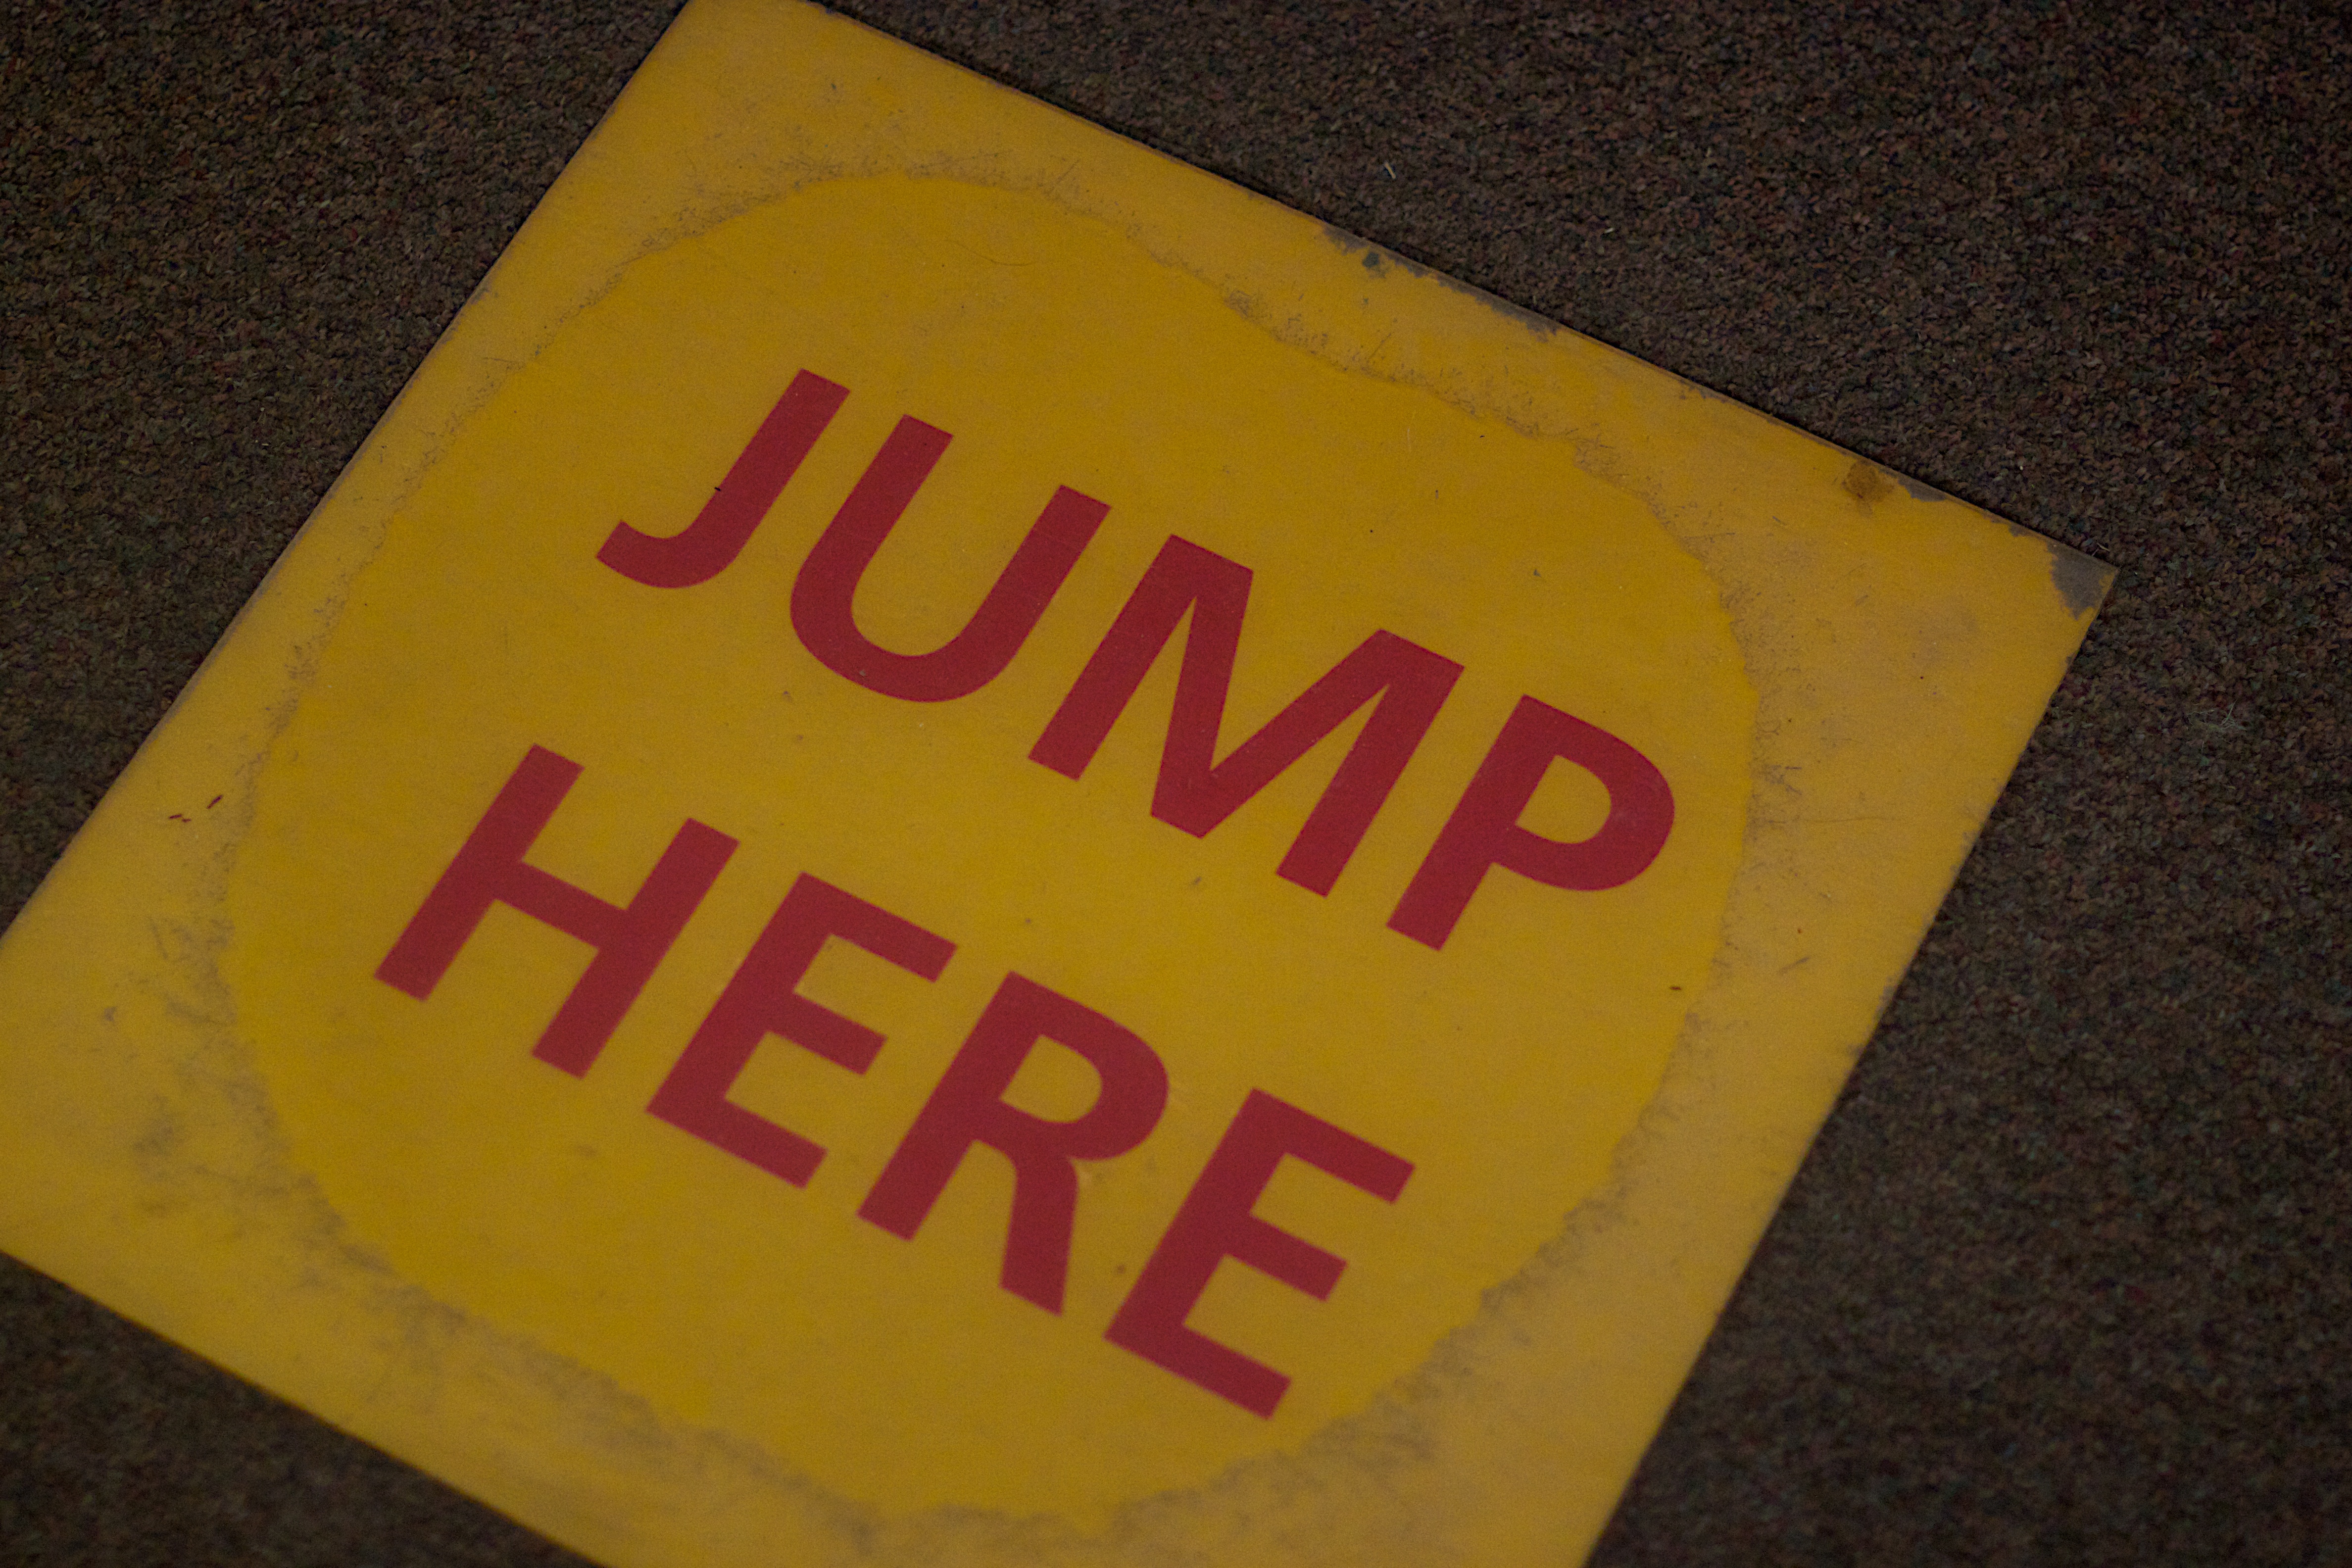
number, sign, yellow, signage, label, shape, 5cardnv, vehicle registration plate